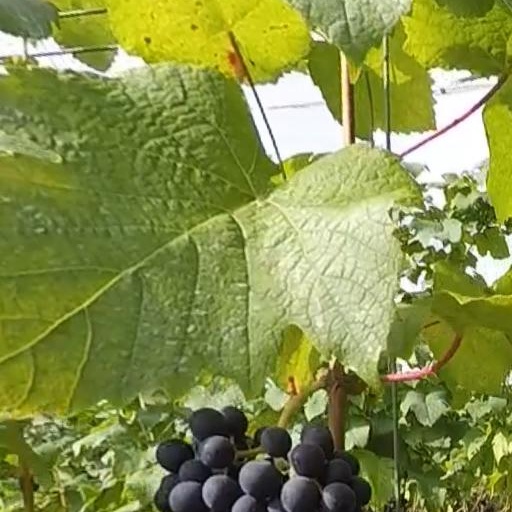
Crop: grape